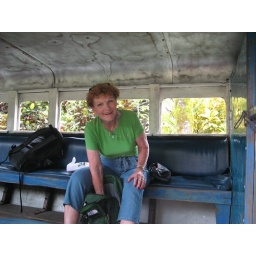
Martha in the chicken bus